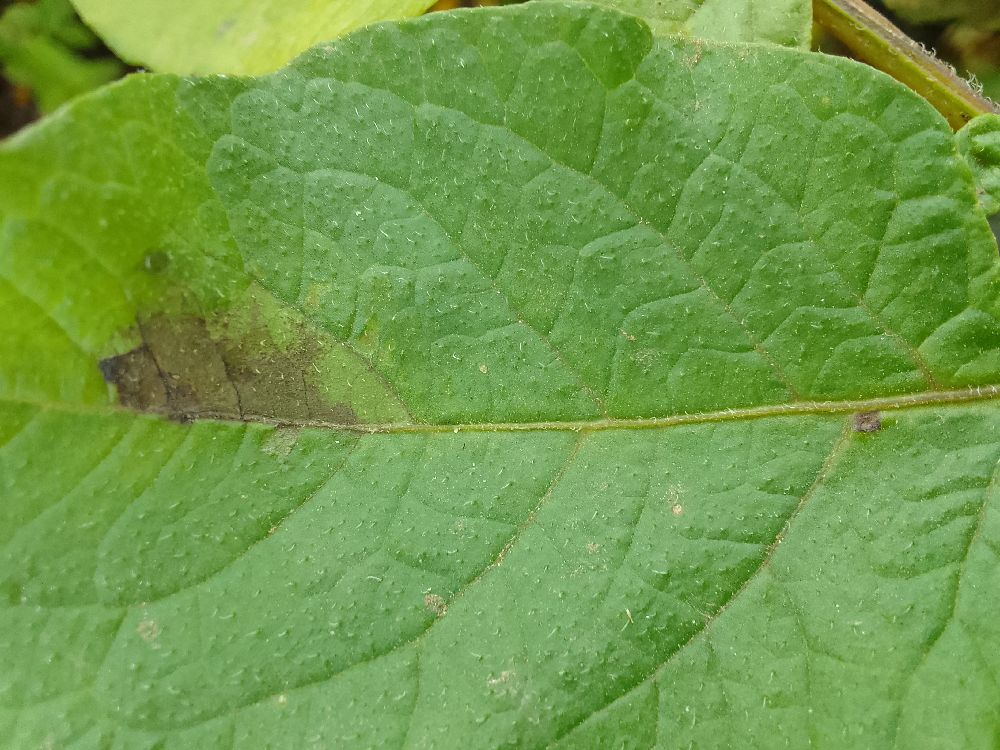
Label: Late blight